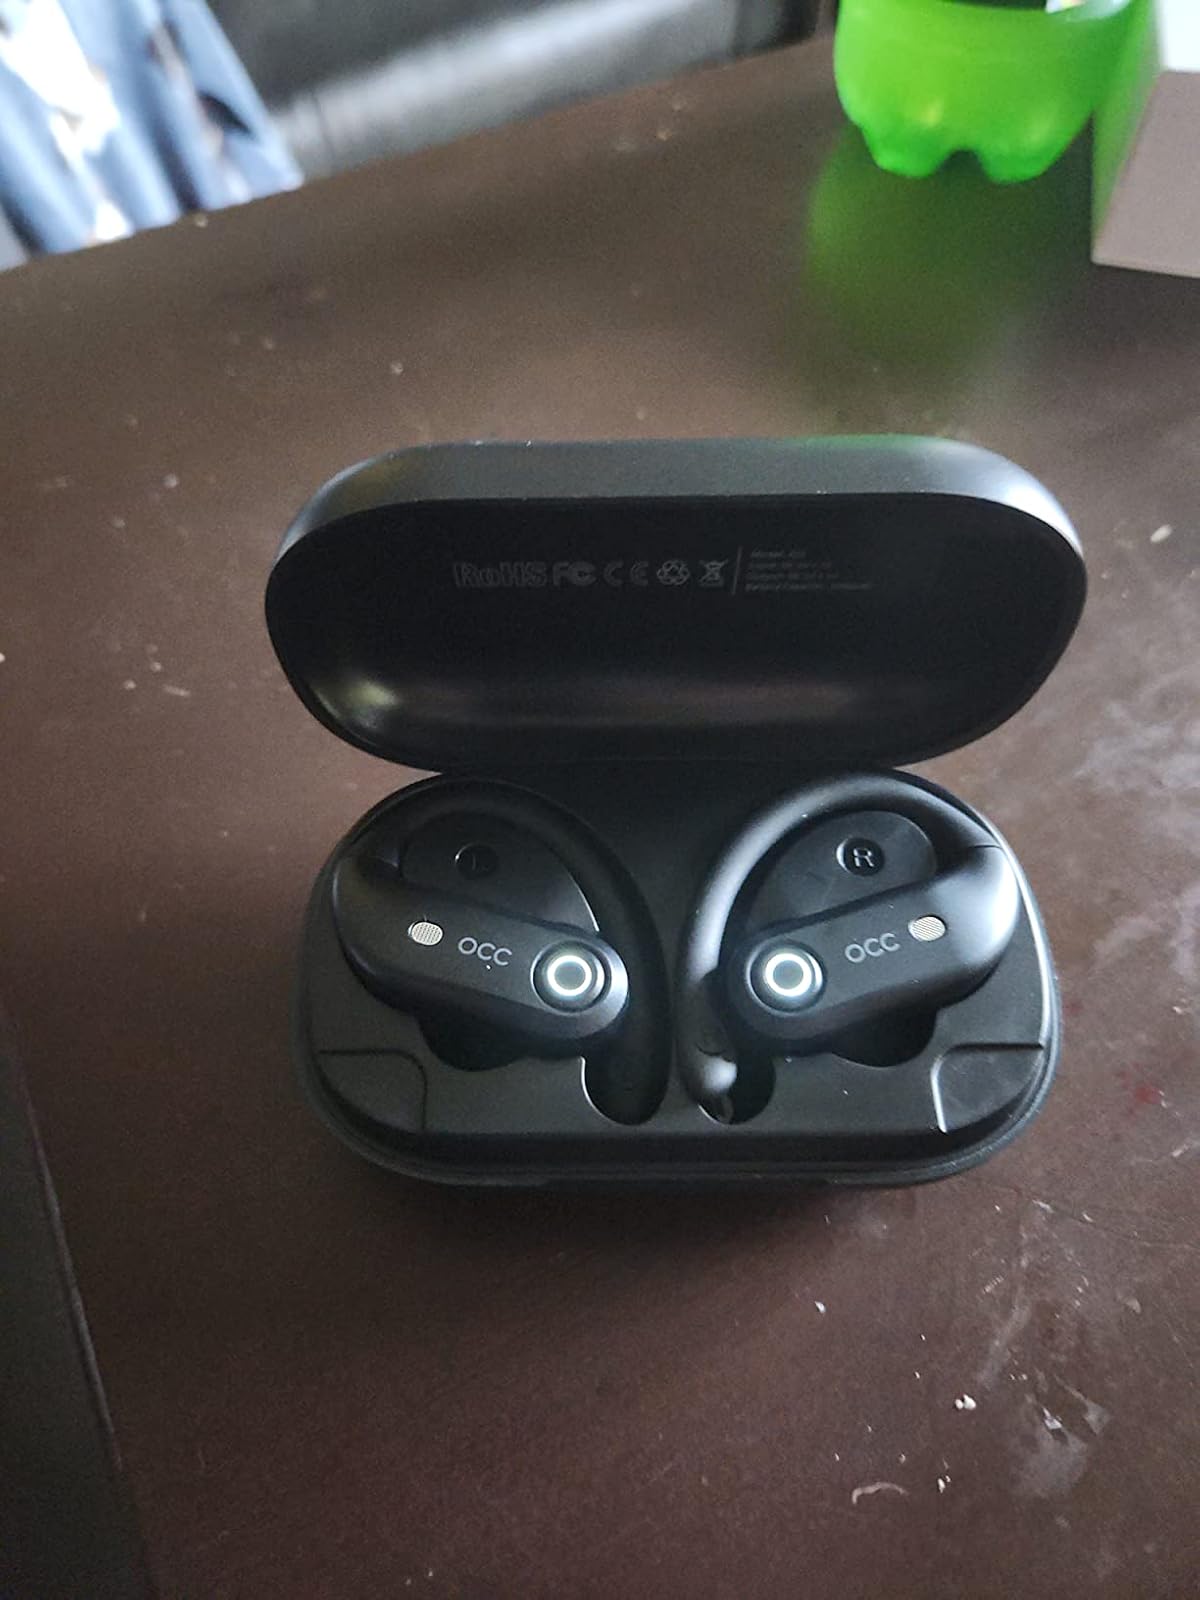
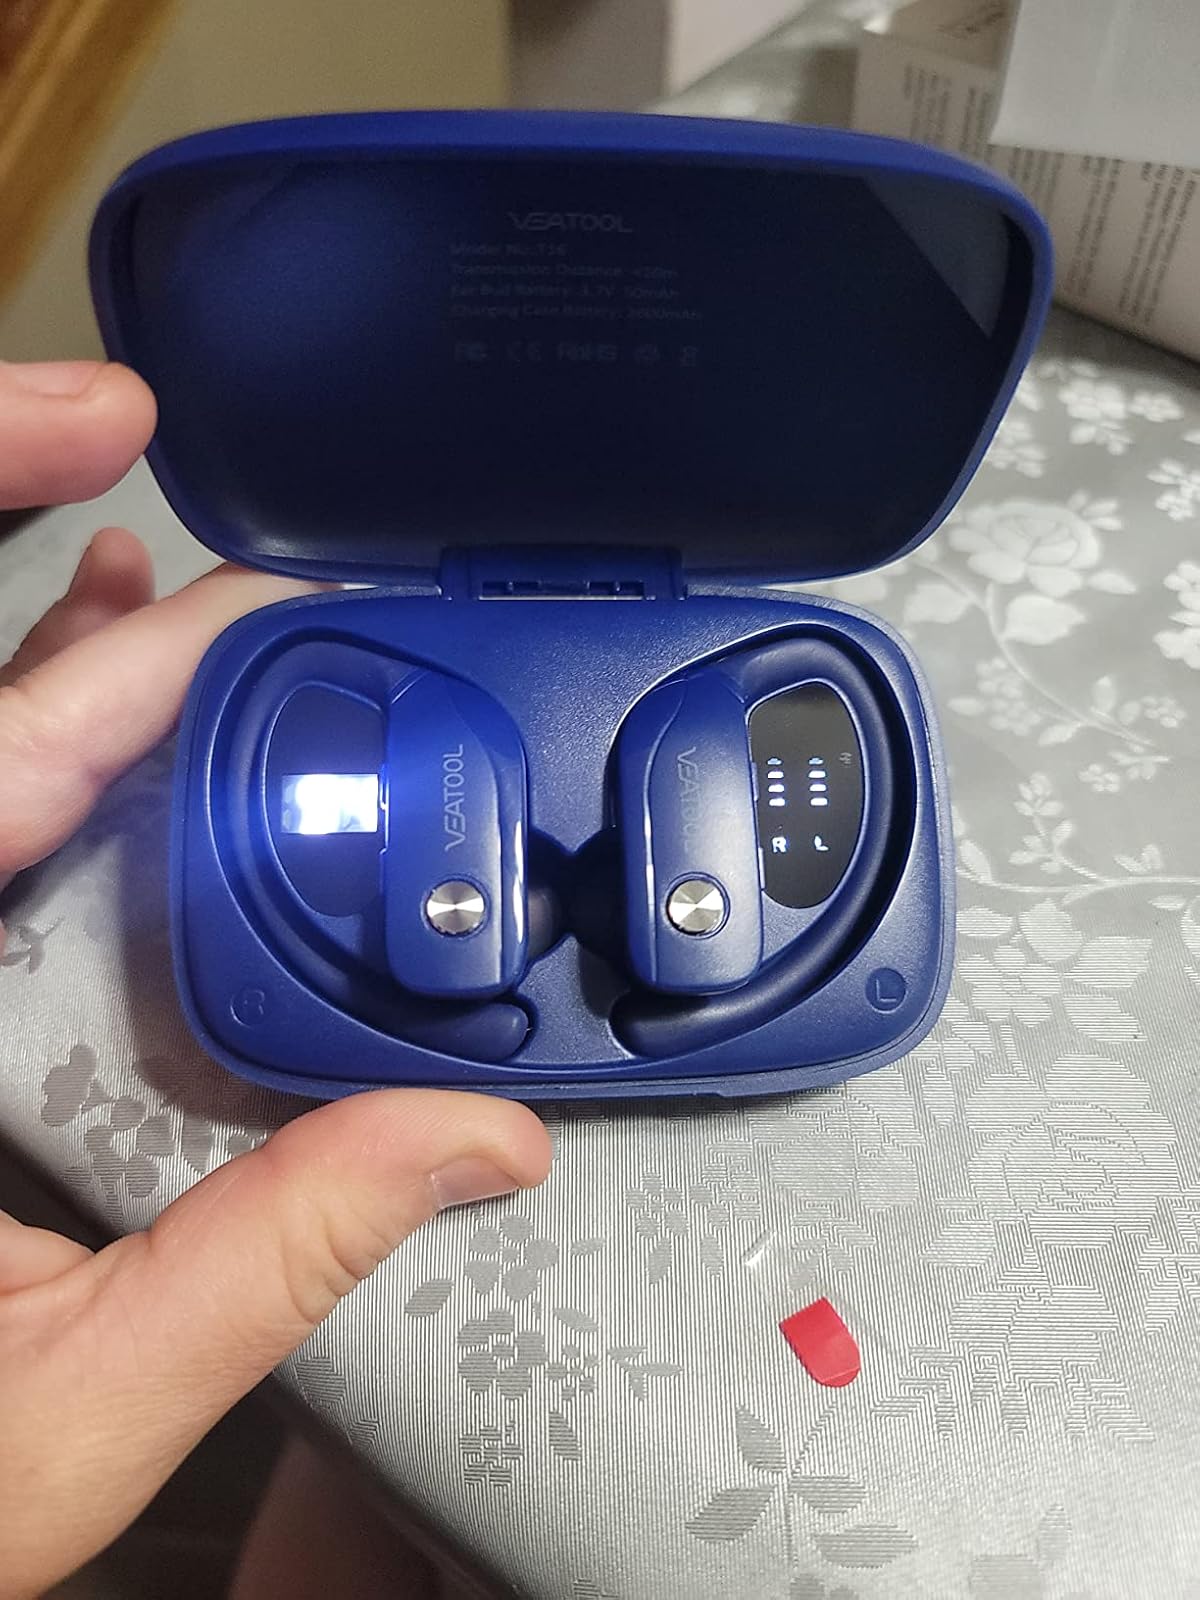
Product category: earbuds
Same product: no